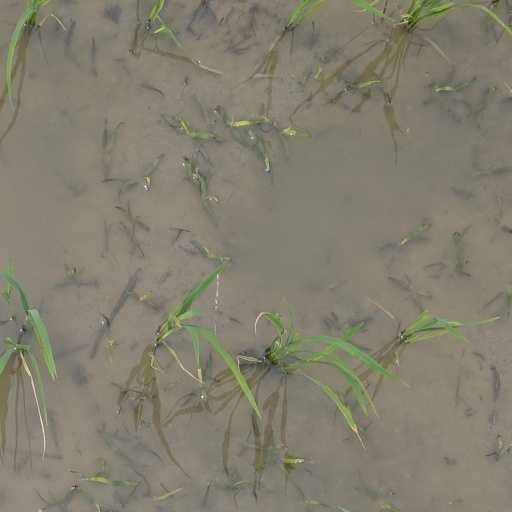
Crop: rice